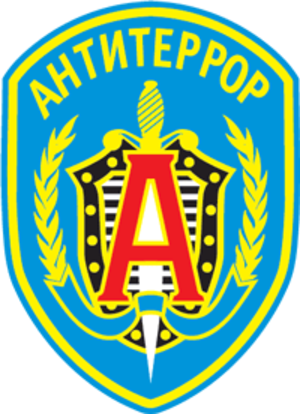
Alfa (specialstyrke)
Spetsgruppa A
"Alfa også kendt som ""Spetsgruppa A"" er en russisk paramilitær elite- og antiterrorismeenhed under først KGB og siden FSB. Den menes for tiden at bestå af 700 personer, heraf de 400 udstationeret i Moskva og de resterende 300 i andre russiske byer.